Pengiran Muhammad Salleh

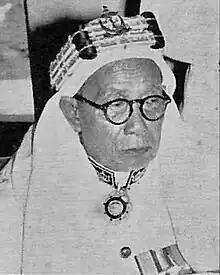
Pengiran Muhammad Salleh,

Pengiran Muhammad Salleh played a crucial role in Brunei's religious administration due to his deep religious knowledge, beginning his service as " on 1 January 1940 during Sultan Ahmad Tajuddin's reign. He was first appointed to the State Council in July 1941 and reappointed in 1946, serving until Brunei's constitution was signed in 1959. A strong advocate for English-language education, he forwarded a request from the nationalist group to the British Resident. He also proposed installing two flagstaffs—one for the Brunei flag and another for the Union Jack—at the Bubungan Dua Belas, a suggestion approved by the State Council. In 1948, he was appointed as an adviser to the Sharia Council.